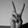
ASL letter: V